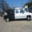
Label: truck